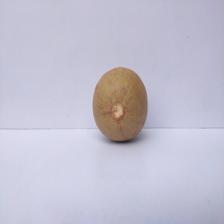
Size: Large